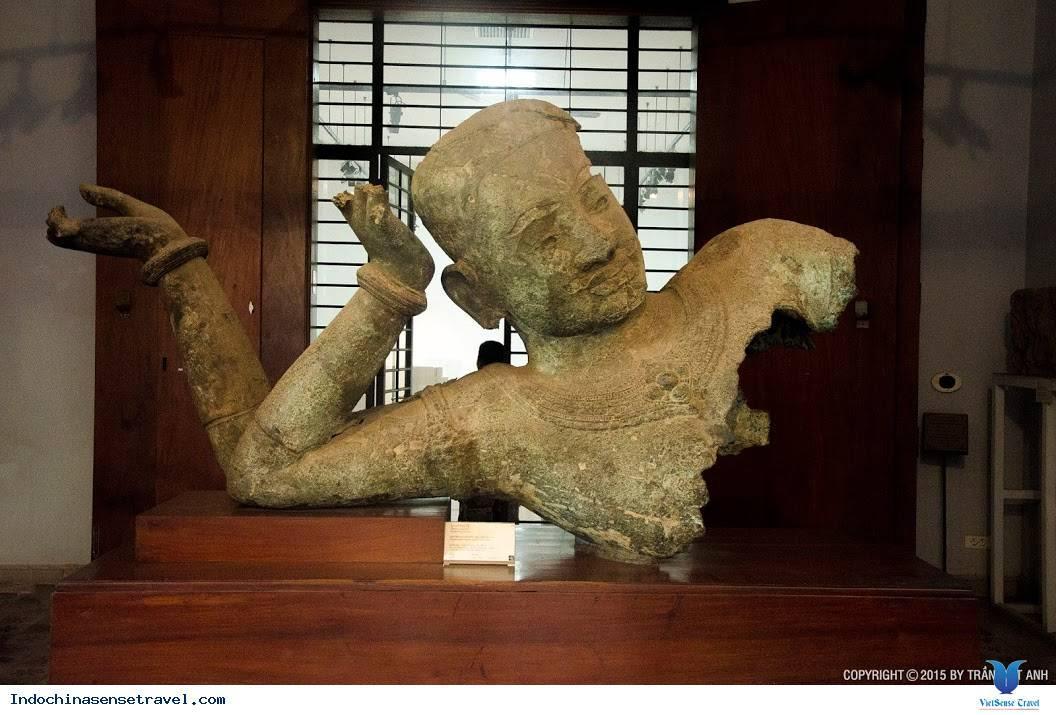
có một bức tượng hình thân người xuất hiện ở trên kệ